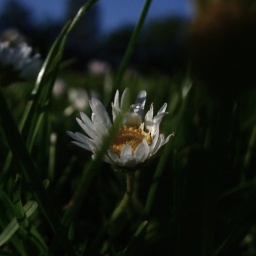
Lonely flower in the green green grass.